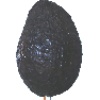
Label: Avocado ripe 1